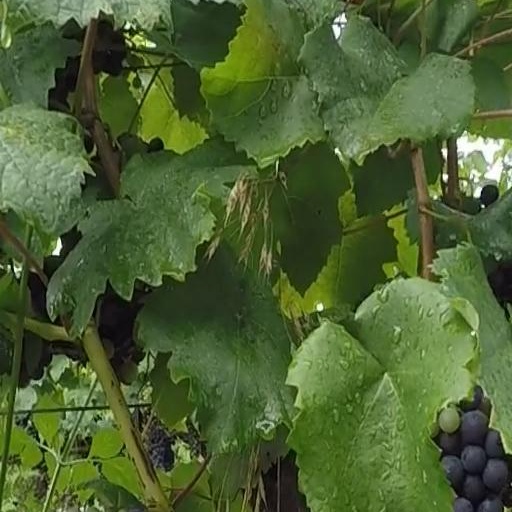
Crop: grape